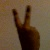
The image shows a hand gesture representing the number 2 in Indian Sign Language.